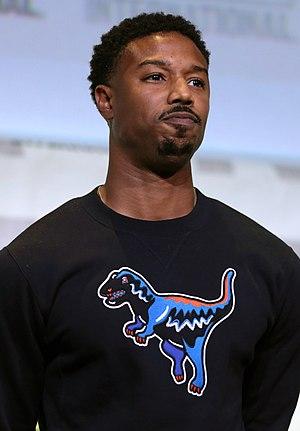
Michael Bakari Jordan est un acteur américain et producteur, né le 9 février 1987 à Santa Ana.